Matt Riddle

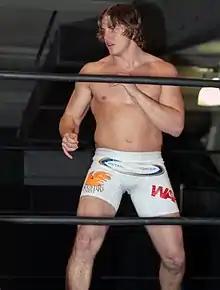
Riddle in December 2015

Shortly after being released from the Ultimate Fighting Championship (UFC), Riddle signed a multi-fight deal with Texas-based promotion, Legacy Fighting Championships. However, on May 18, 2013, it was announced that Riddle instead joined the Bellator MMA roster after his Legacy contract had been purchased by the promotion. Riddle was expected to compete in the Bellator's welterweight tournament during their ninth season which begins in the Fall of 2013. However Riddle cracked his rib and had to pull out of the tournament, and subsequently retired from MMA fighting due to financial reasons. A few weeks later Riddle came out of retirement and was expected to fight at Bellator 109. Once again Riddle pulled out of that fight and was subsequently released.